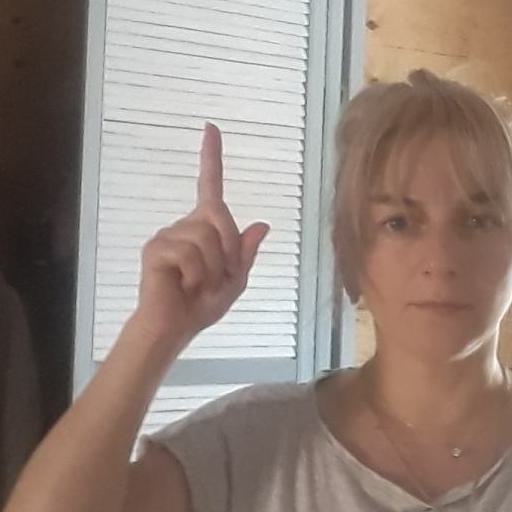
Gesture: one